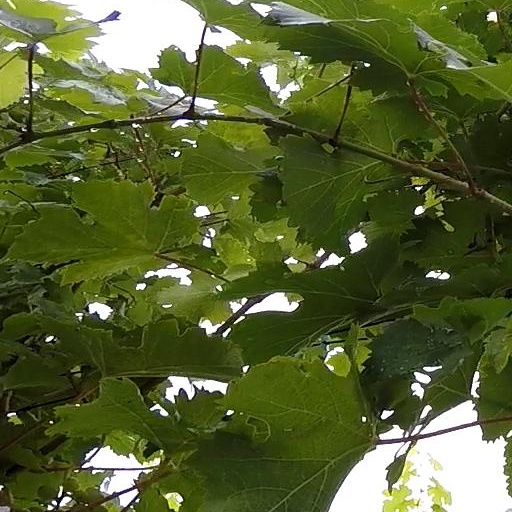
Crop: grape